Andrew Bonar

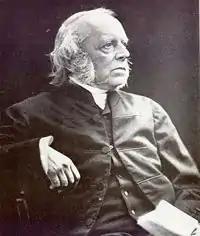
Dr. Andrew A. Bonar also printed in "The Sea of Galilee Mission of the Free Church of Scotland". Bonar and M'Cheyne travelled with two older ministers, Dr. Alexander Black and Dr. Alexander Keith

Andrew Alexander Bonar (29 May 1810 in Edinburgh – 30 December 1892 in Glasgow) was a minister of the Free Church of Scotland, a contemporary and acquaintance of Robert Murray M'Cheyne and youngest brother of Horatius Bonar.